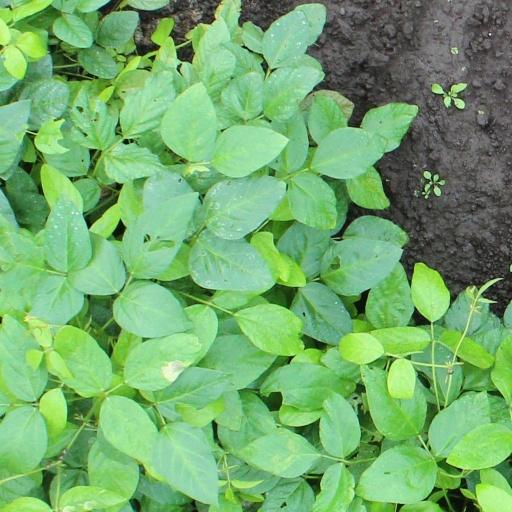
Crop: soybean